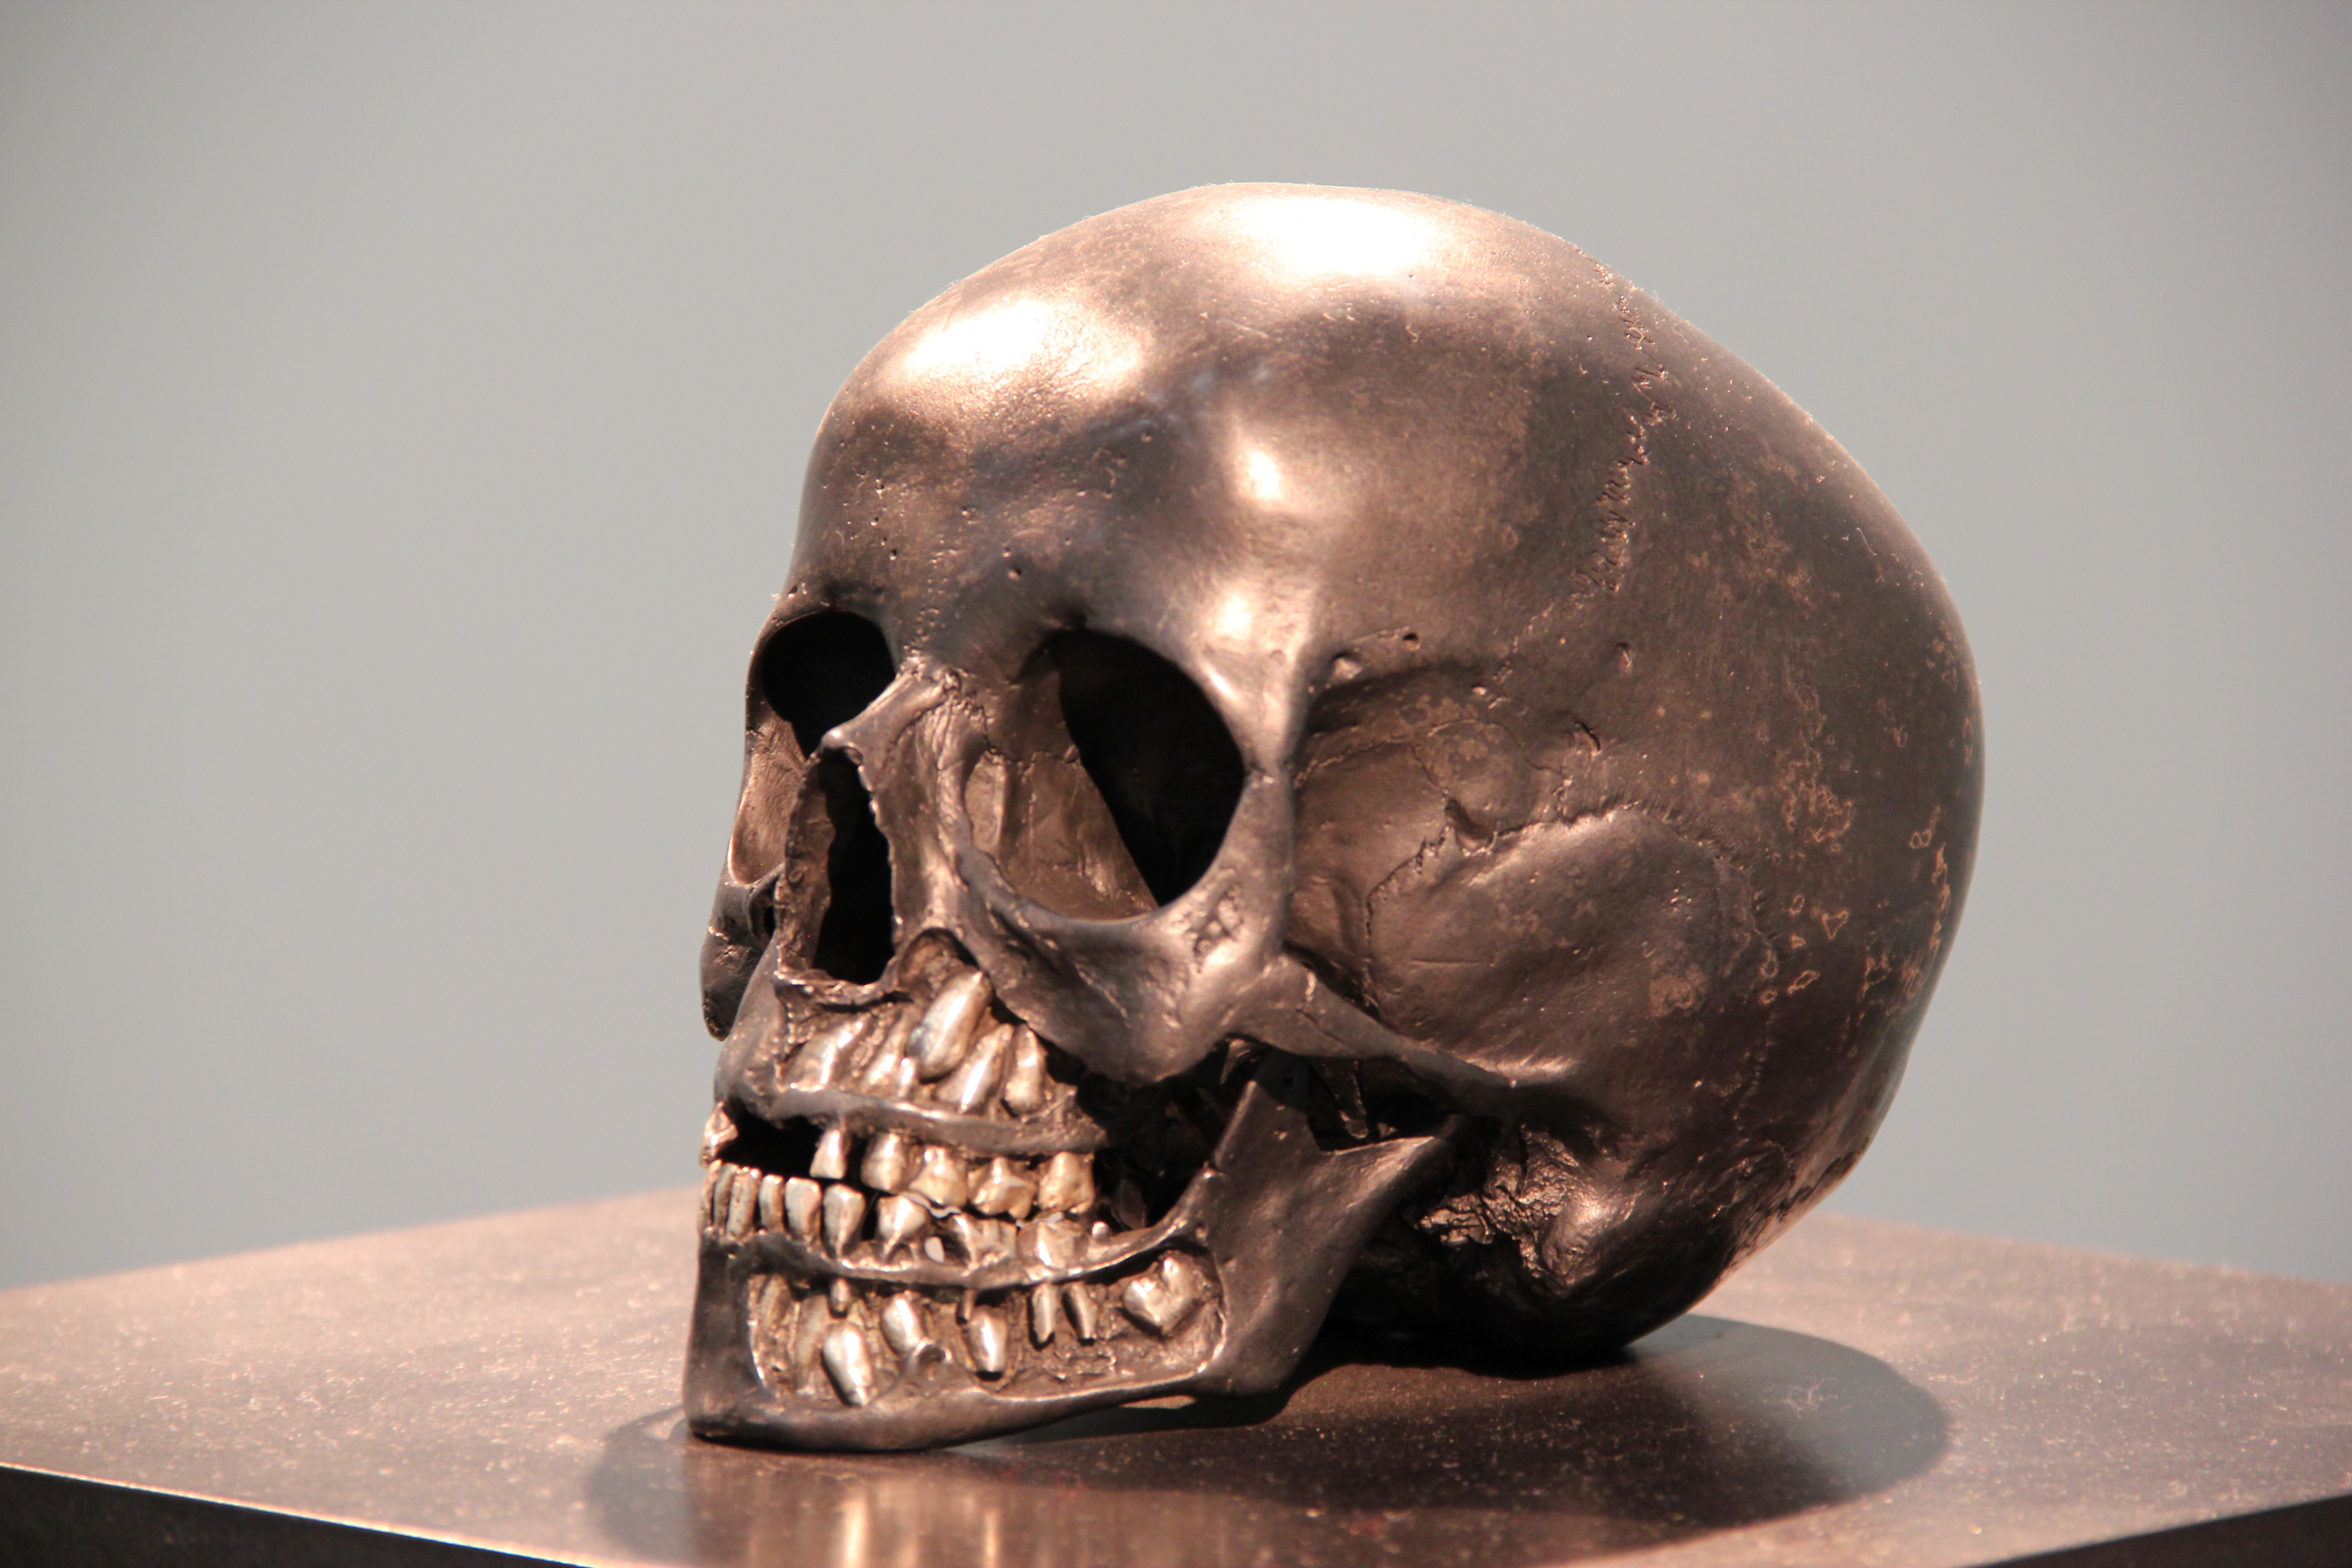
monument, statue, metal, death, skull, bone, face, sculpture, art, brass, head, bronze, horror, carving, ancient history, bushing